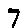
Label: 7